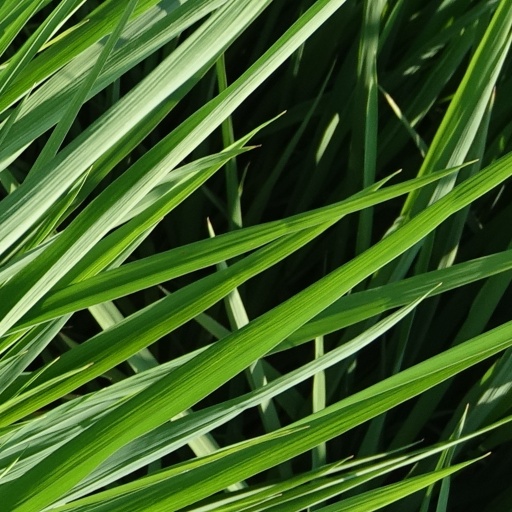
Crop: rice